Lee Peacock

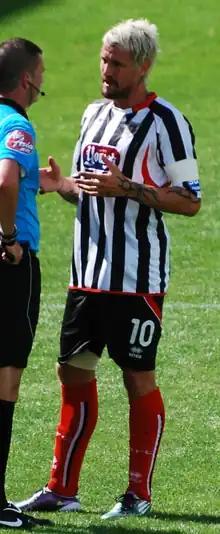
Peacock playing for Grimsby Town in 2010

Lee Anthony Peacock (born 9 October 1976) is a Scottish former professional footballer and current Assistant Manager at Plymouth Parkway F.C.